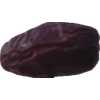
Label: dates